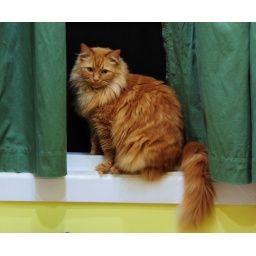
My cat perched in one of her favorite spots, the bathroom window.